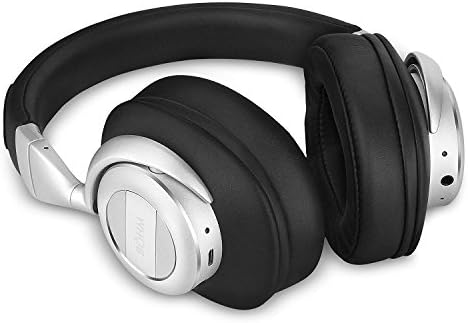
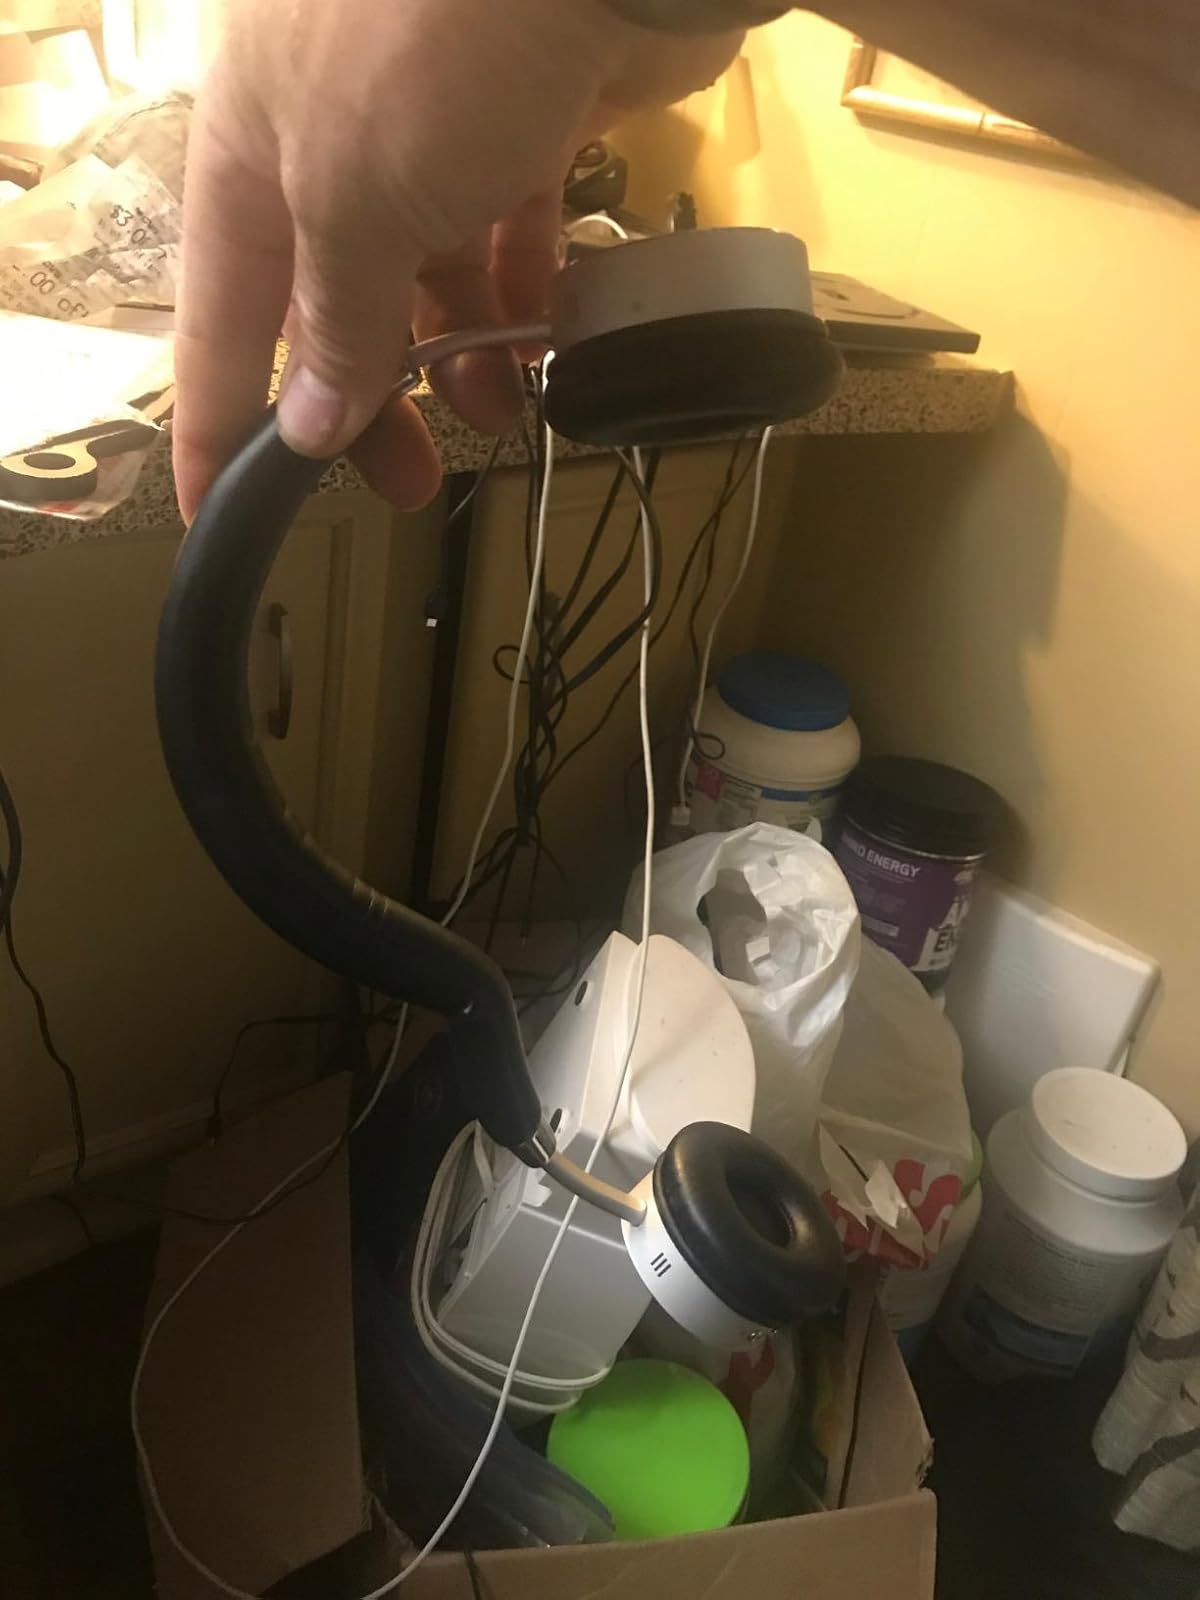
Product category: headphones
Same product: no